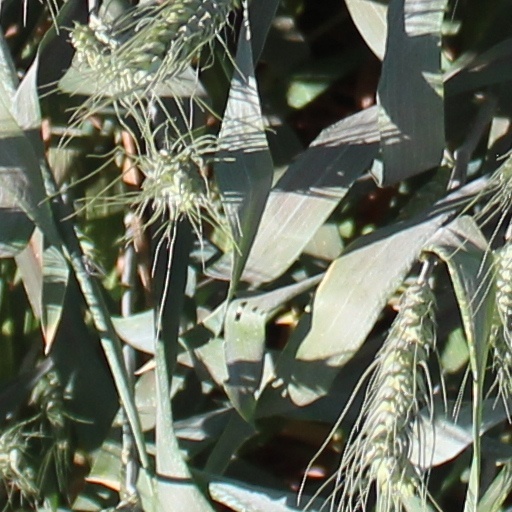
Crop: wheat